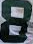
Number: 8